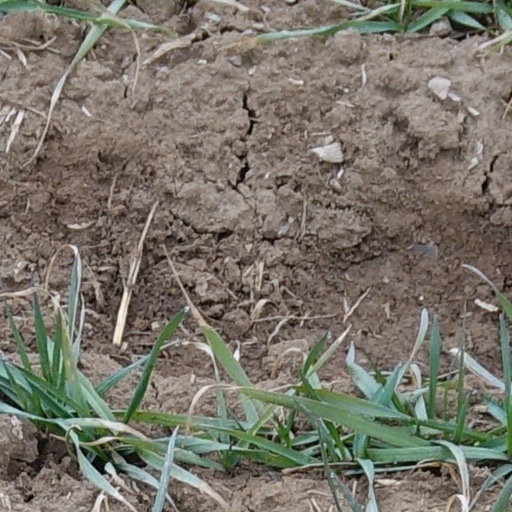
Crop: wheat